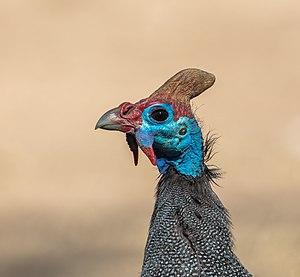
La Pintade de Numidie, aussi appelée pintade commune, pintade mitrée ou pintade sauvage, est une espèce d'oiseaux de la famille des Numididae, l'unique représentante du genre Numida.